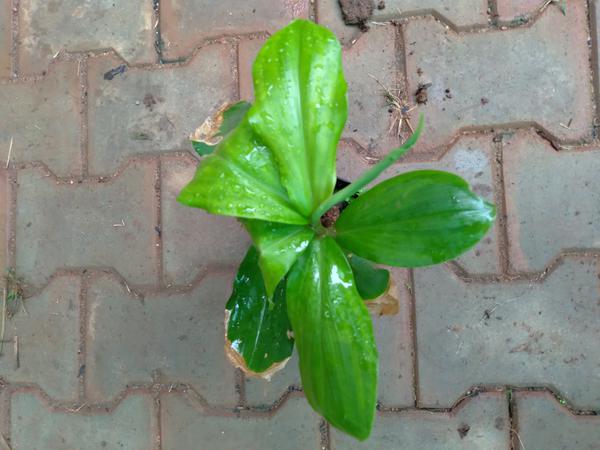
Plant: Insulin